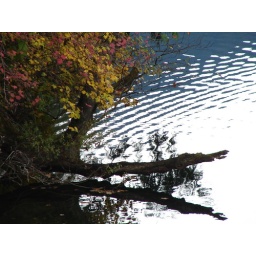
Walking along a bridge looking down were the ripples of the salmon in the water